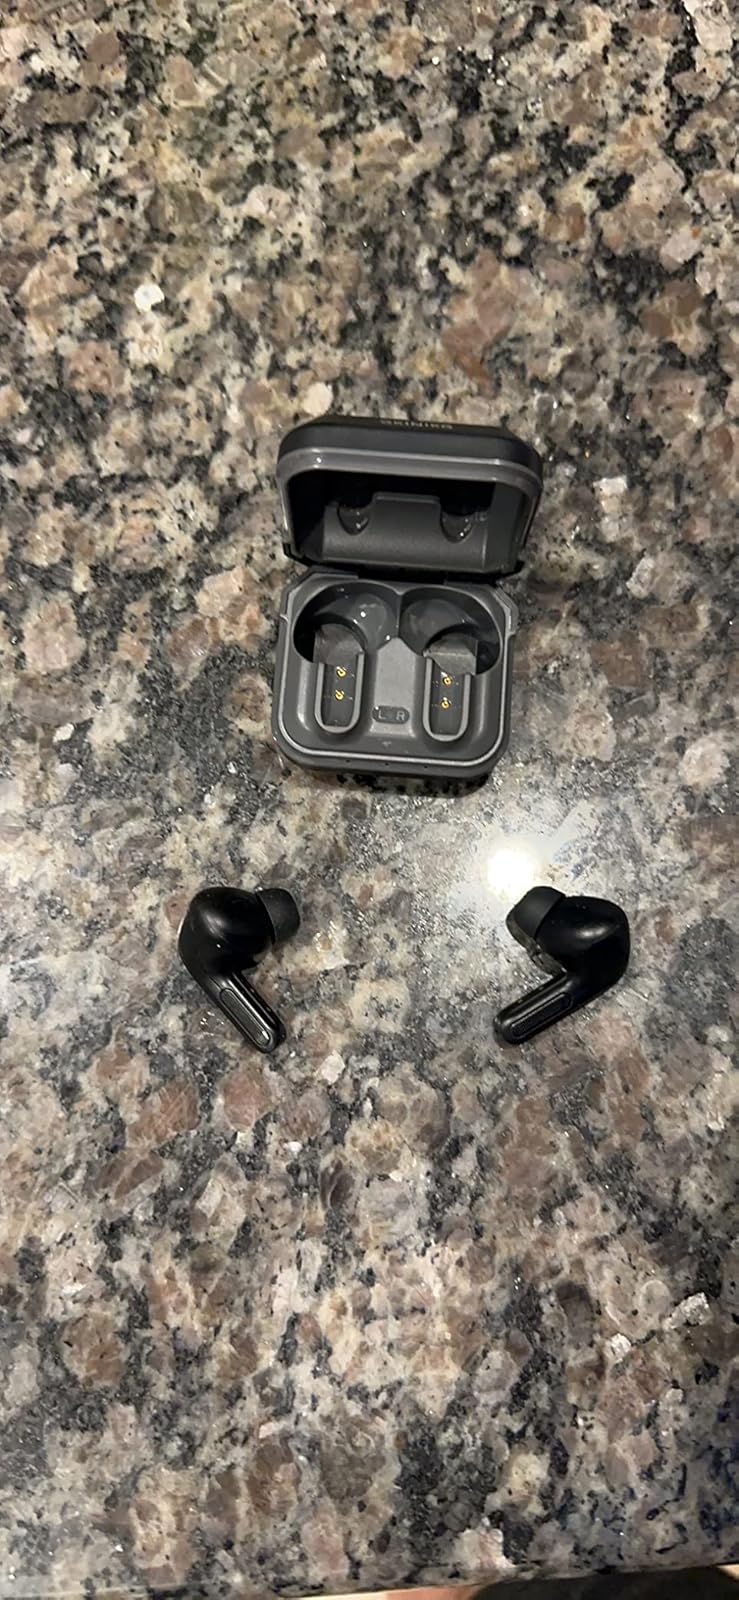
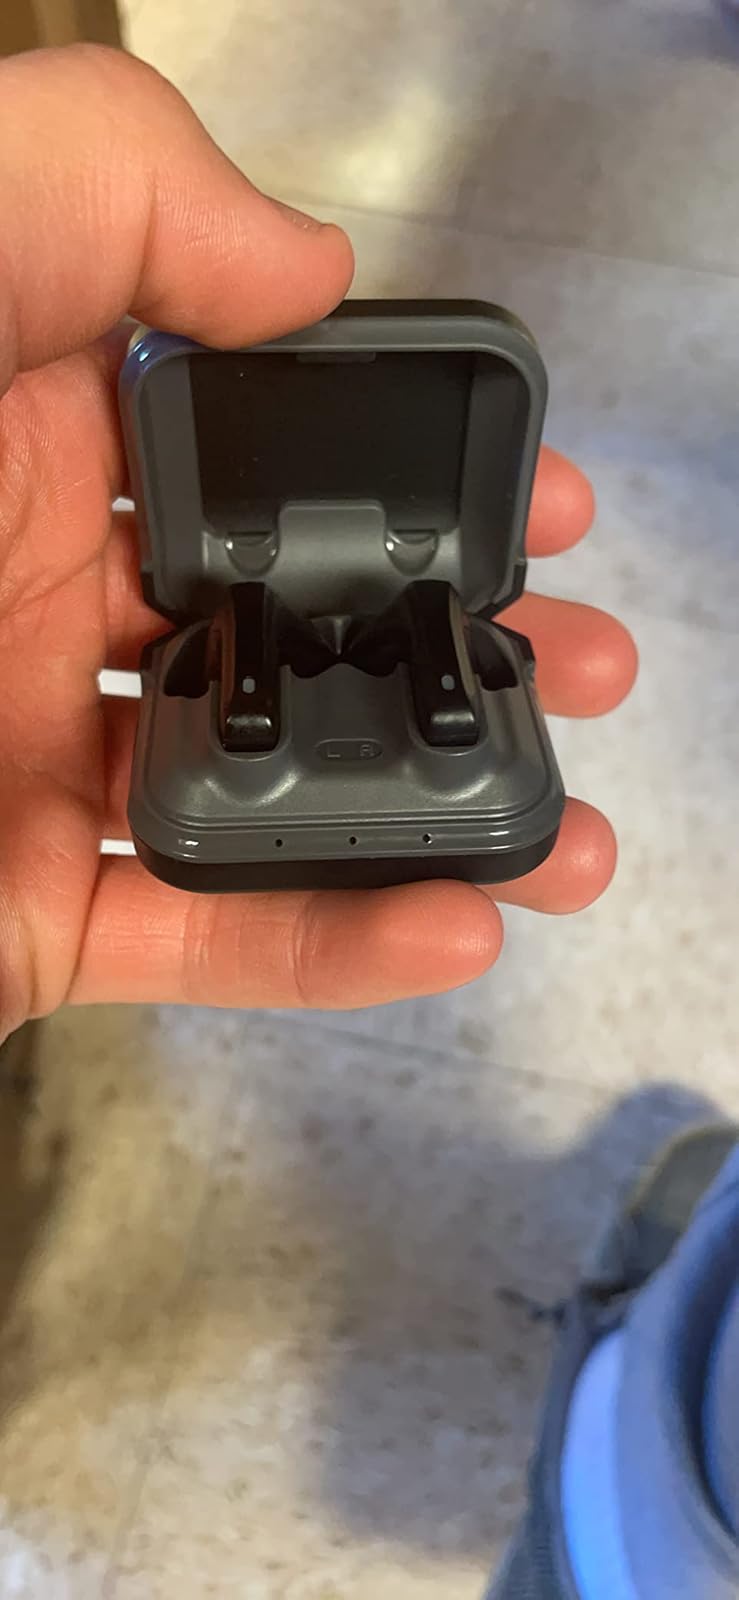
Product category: earbuds
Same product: yes